Pingara

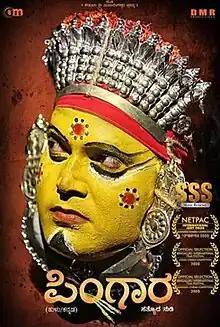
Official poster

Pingara is a 2020 Indian Tulu language film directed by Preetham Shetty. The film was released in film festivals.